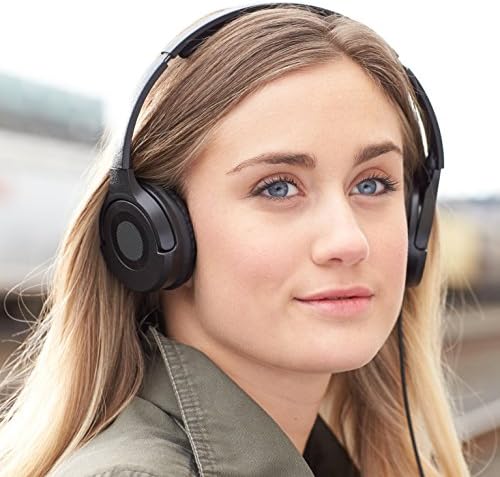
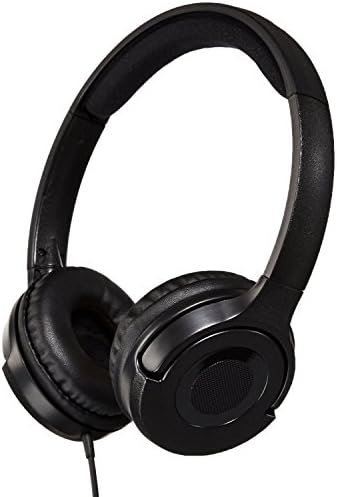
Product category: headphones
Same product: yes